Superman/Batman: Apocalypse

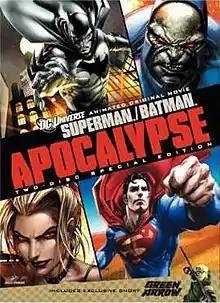
DVD cover

Superman/Batman: Apocalypse is a 2010 American animated superhero film based on the "Superman/Batman" comic book storyline "The Supergirl from Krypton" and is a standalone sequel to "". The art style is partly based on that of Michael Turner, who penciled the "Superman/Batman" comic book arc. Directed by Lauren Montgomery. it is the ninth film of the DC Universe Animated Original Movies. The film stars Andre Braugher, Kevin Conroy, Tim Daly and Summer Glau. Despite the title, the film focuses primarily on Supergirl and Superman, with Batman playing a supporting role.